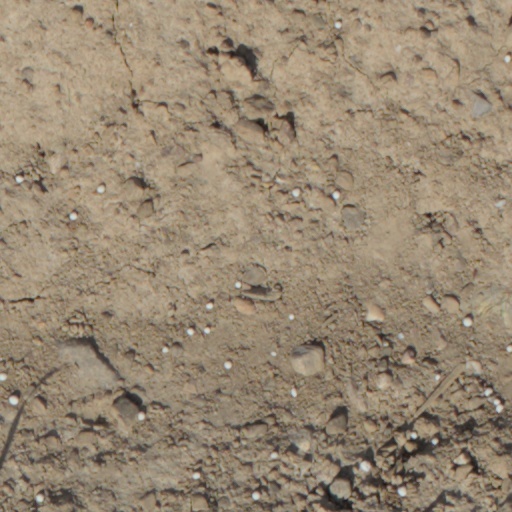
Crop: wheat